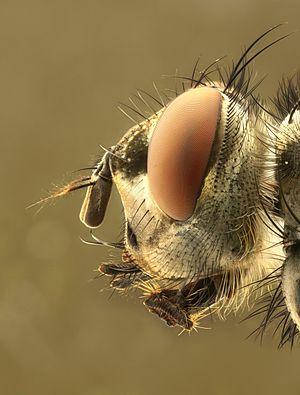
Tête d'une mouche (Calliphoridae) 日本語: ハエの頭部 (Calliphoridae) Polski: Musza głowa Русский: Голова мухи (Caliphrodae) Türkçe: Sinek başı
Les antennes sont des organes sensoriels portés sur la tête des insectes qui servent principalement pour l'odorat mais également pour le toucher et le goût, grâce à la présence de sensilles. Elles peuvent détecter les mouvements et l'orientation, les odeurs, le son, l'humidité et une variété de signaux chimiques. Elles peuvent également servir d'organes tactiles pour analyser l'environnement, de moyen de communication pour l'accouplement ou encore de moyen de défense.
Le MP-E 65mm Macro f/2.8 est un objectif photographique produit par l'entreprise japonaise Canon, spécialement conçu pour la macrophotographie. C'est un objectif utilisable sur les boîtiers Canon EOS à monture EF. Contrairement aux objectifs plus classiques, il est à mise au point manuelle, ne peut faire le point à l'infini, et n'est pas utilisable pour des prises de vues conventionnelles.
Calliphora est un genre de diptères de la famille des Calliphoridae. Ses espèces sont des grosses mouches généralement bleues dont les larves se nourrissent essentiellement de matière animale en décomposition. Elles revêtent une grande importance dans l'entomologie forensique. Calliphora vomitoria en est l'espèce-type.